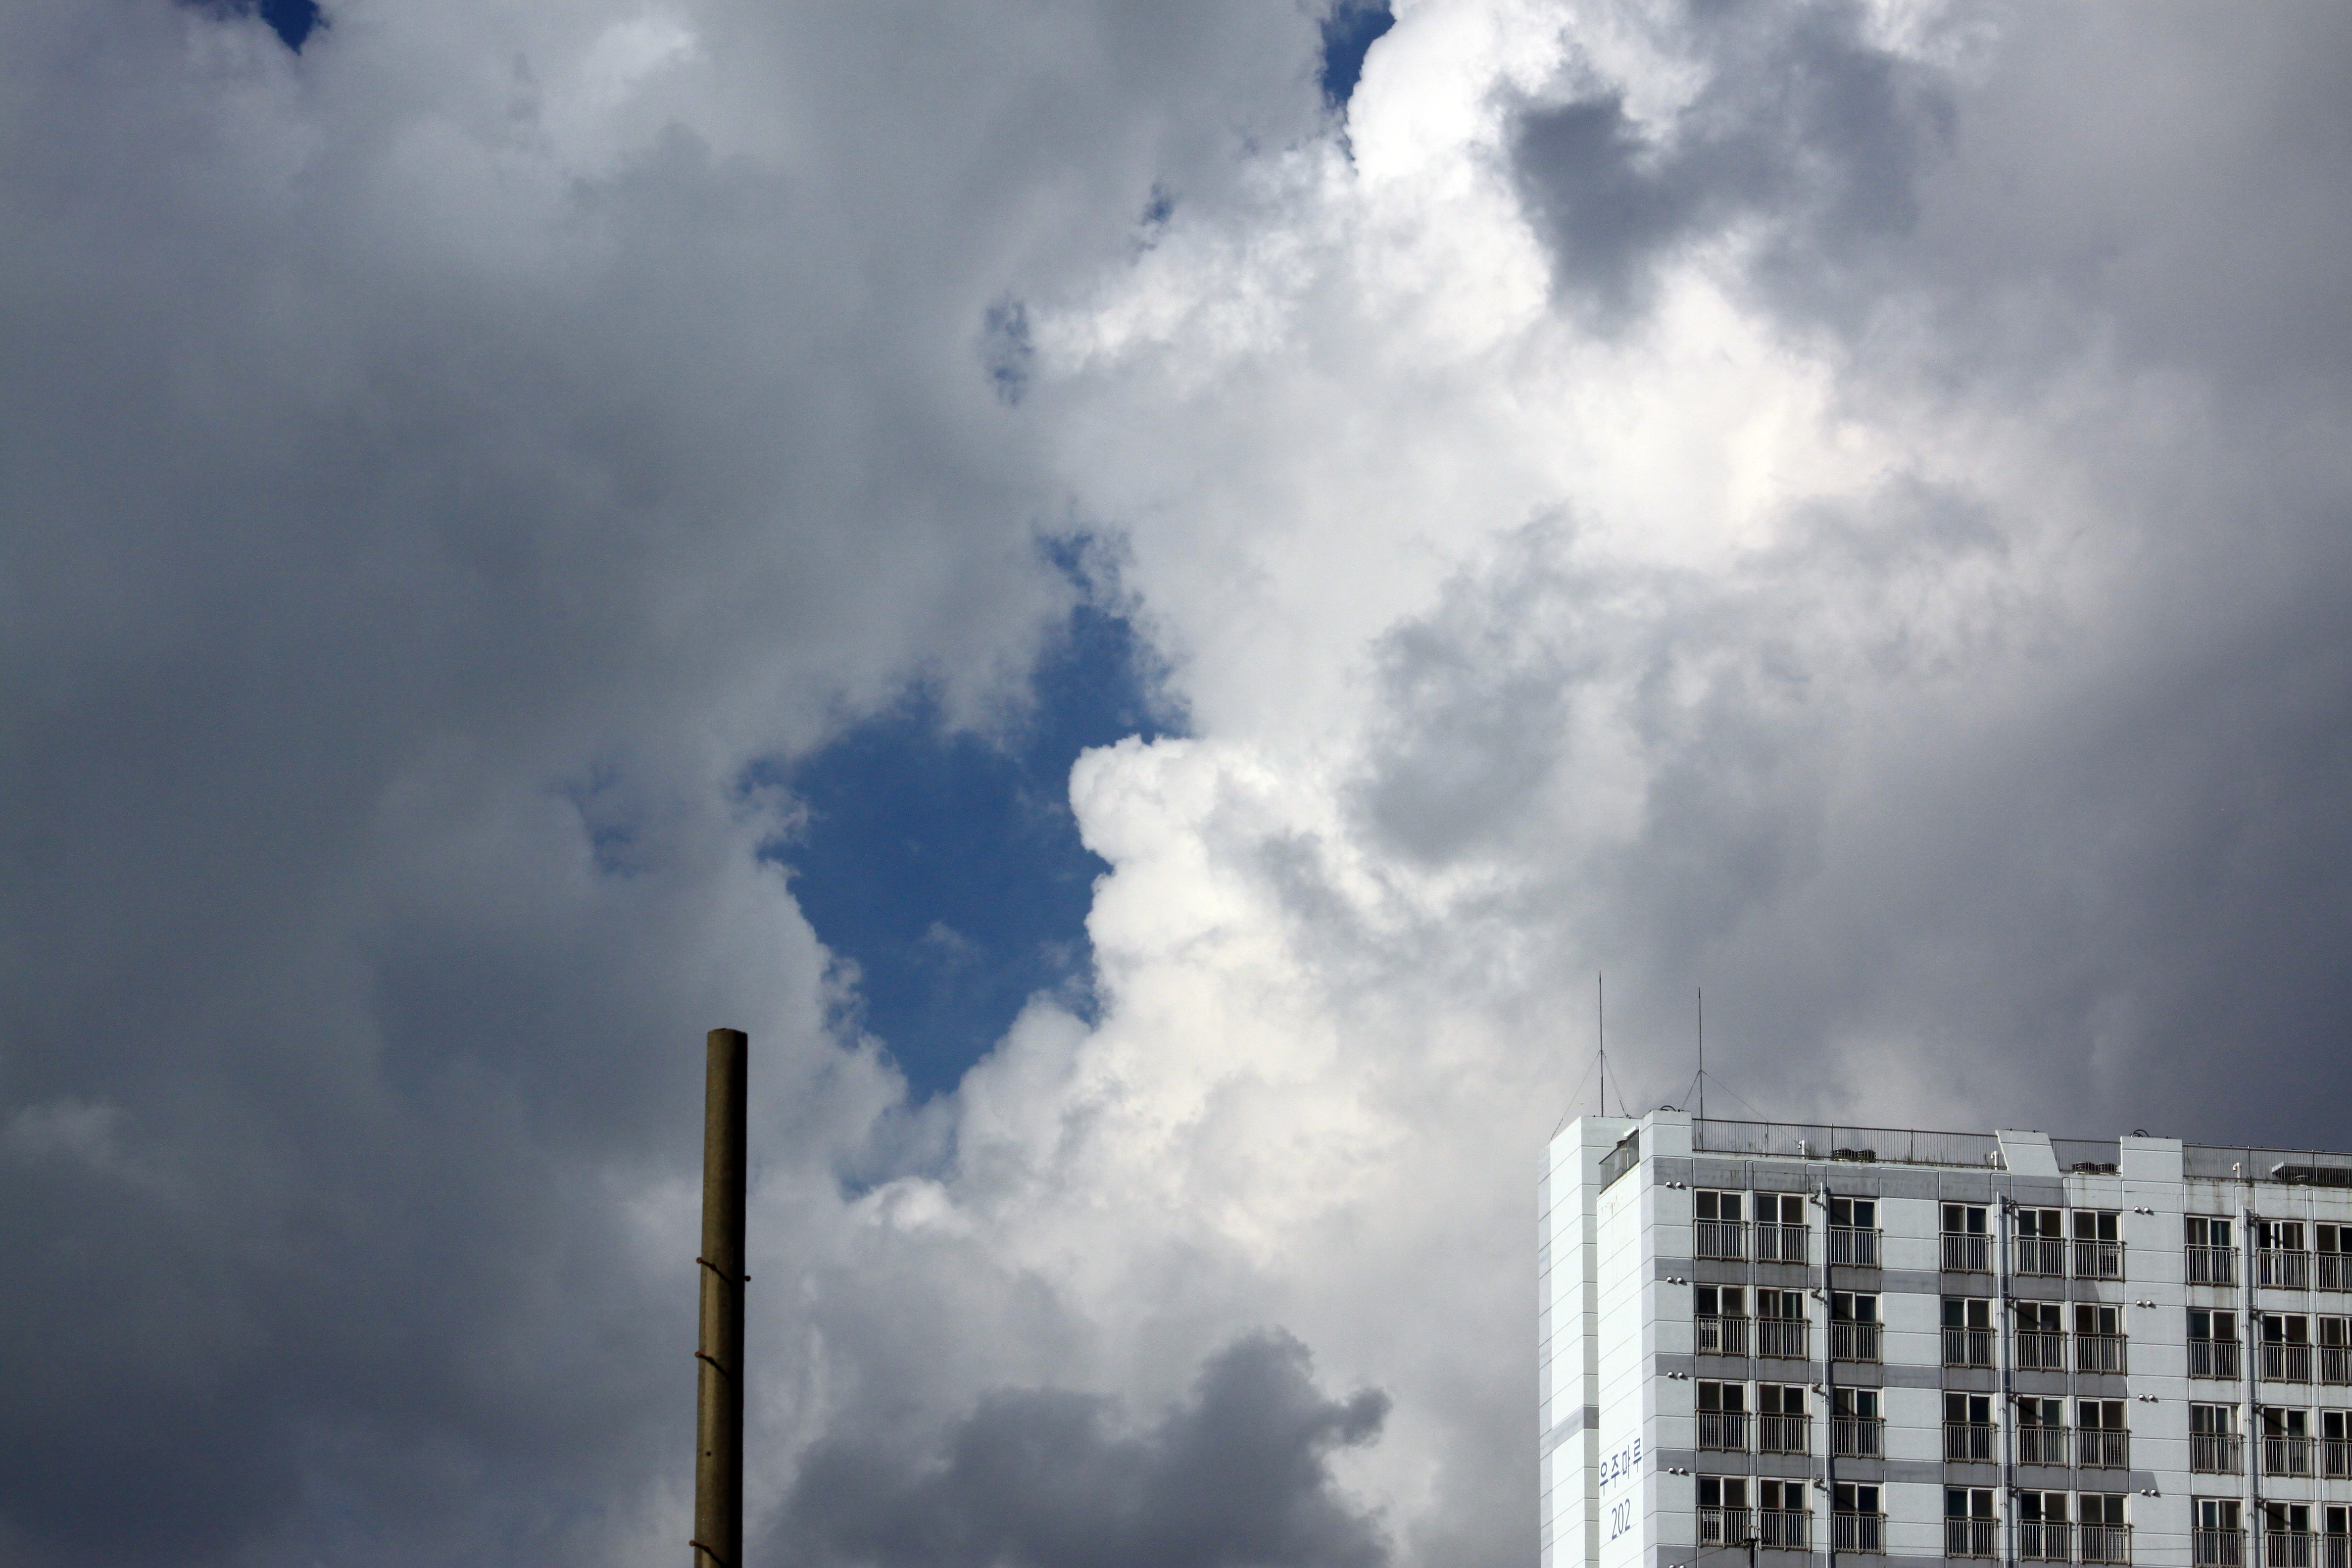
cloud, blue, sky, white, summer, daytime, atmosphere, cumulus, urban area, atmospheric phenomenon, architecture, smoke, meteorological phenomenon, pollution, city, building, industry, geological phenomenon, tower block, skyscraper, metropolis, facade, chimney